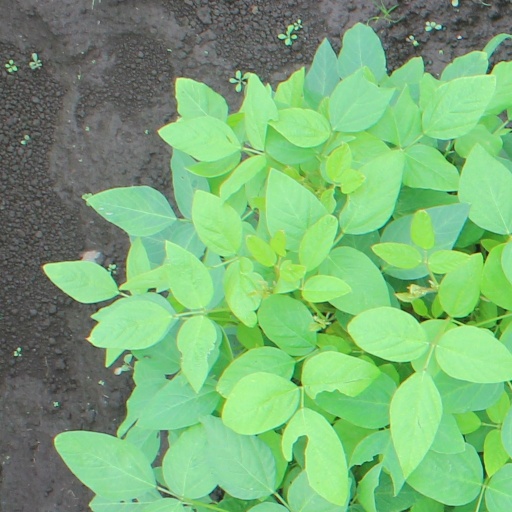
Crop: soybean